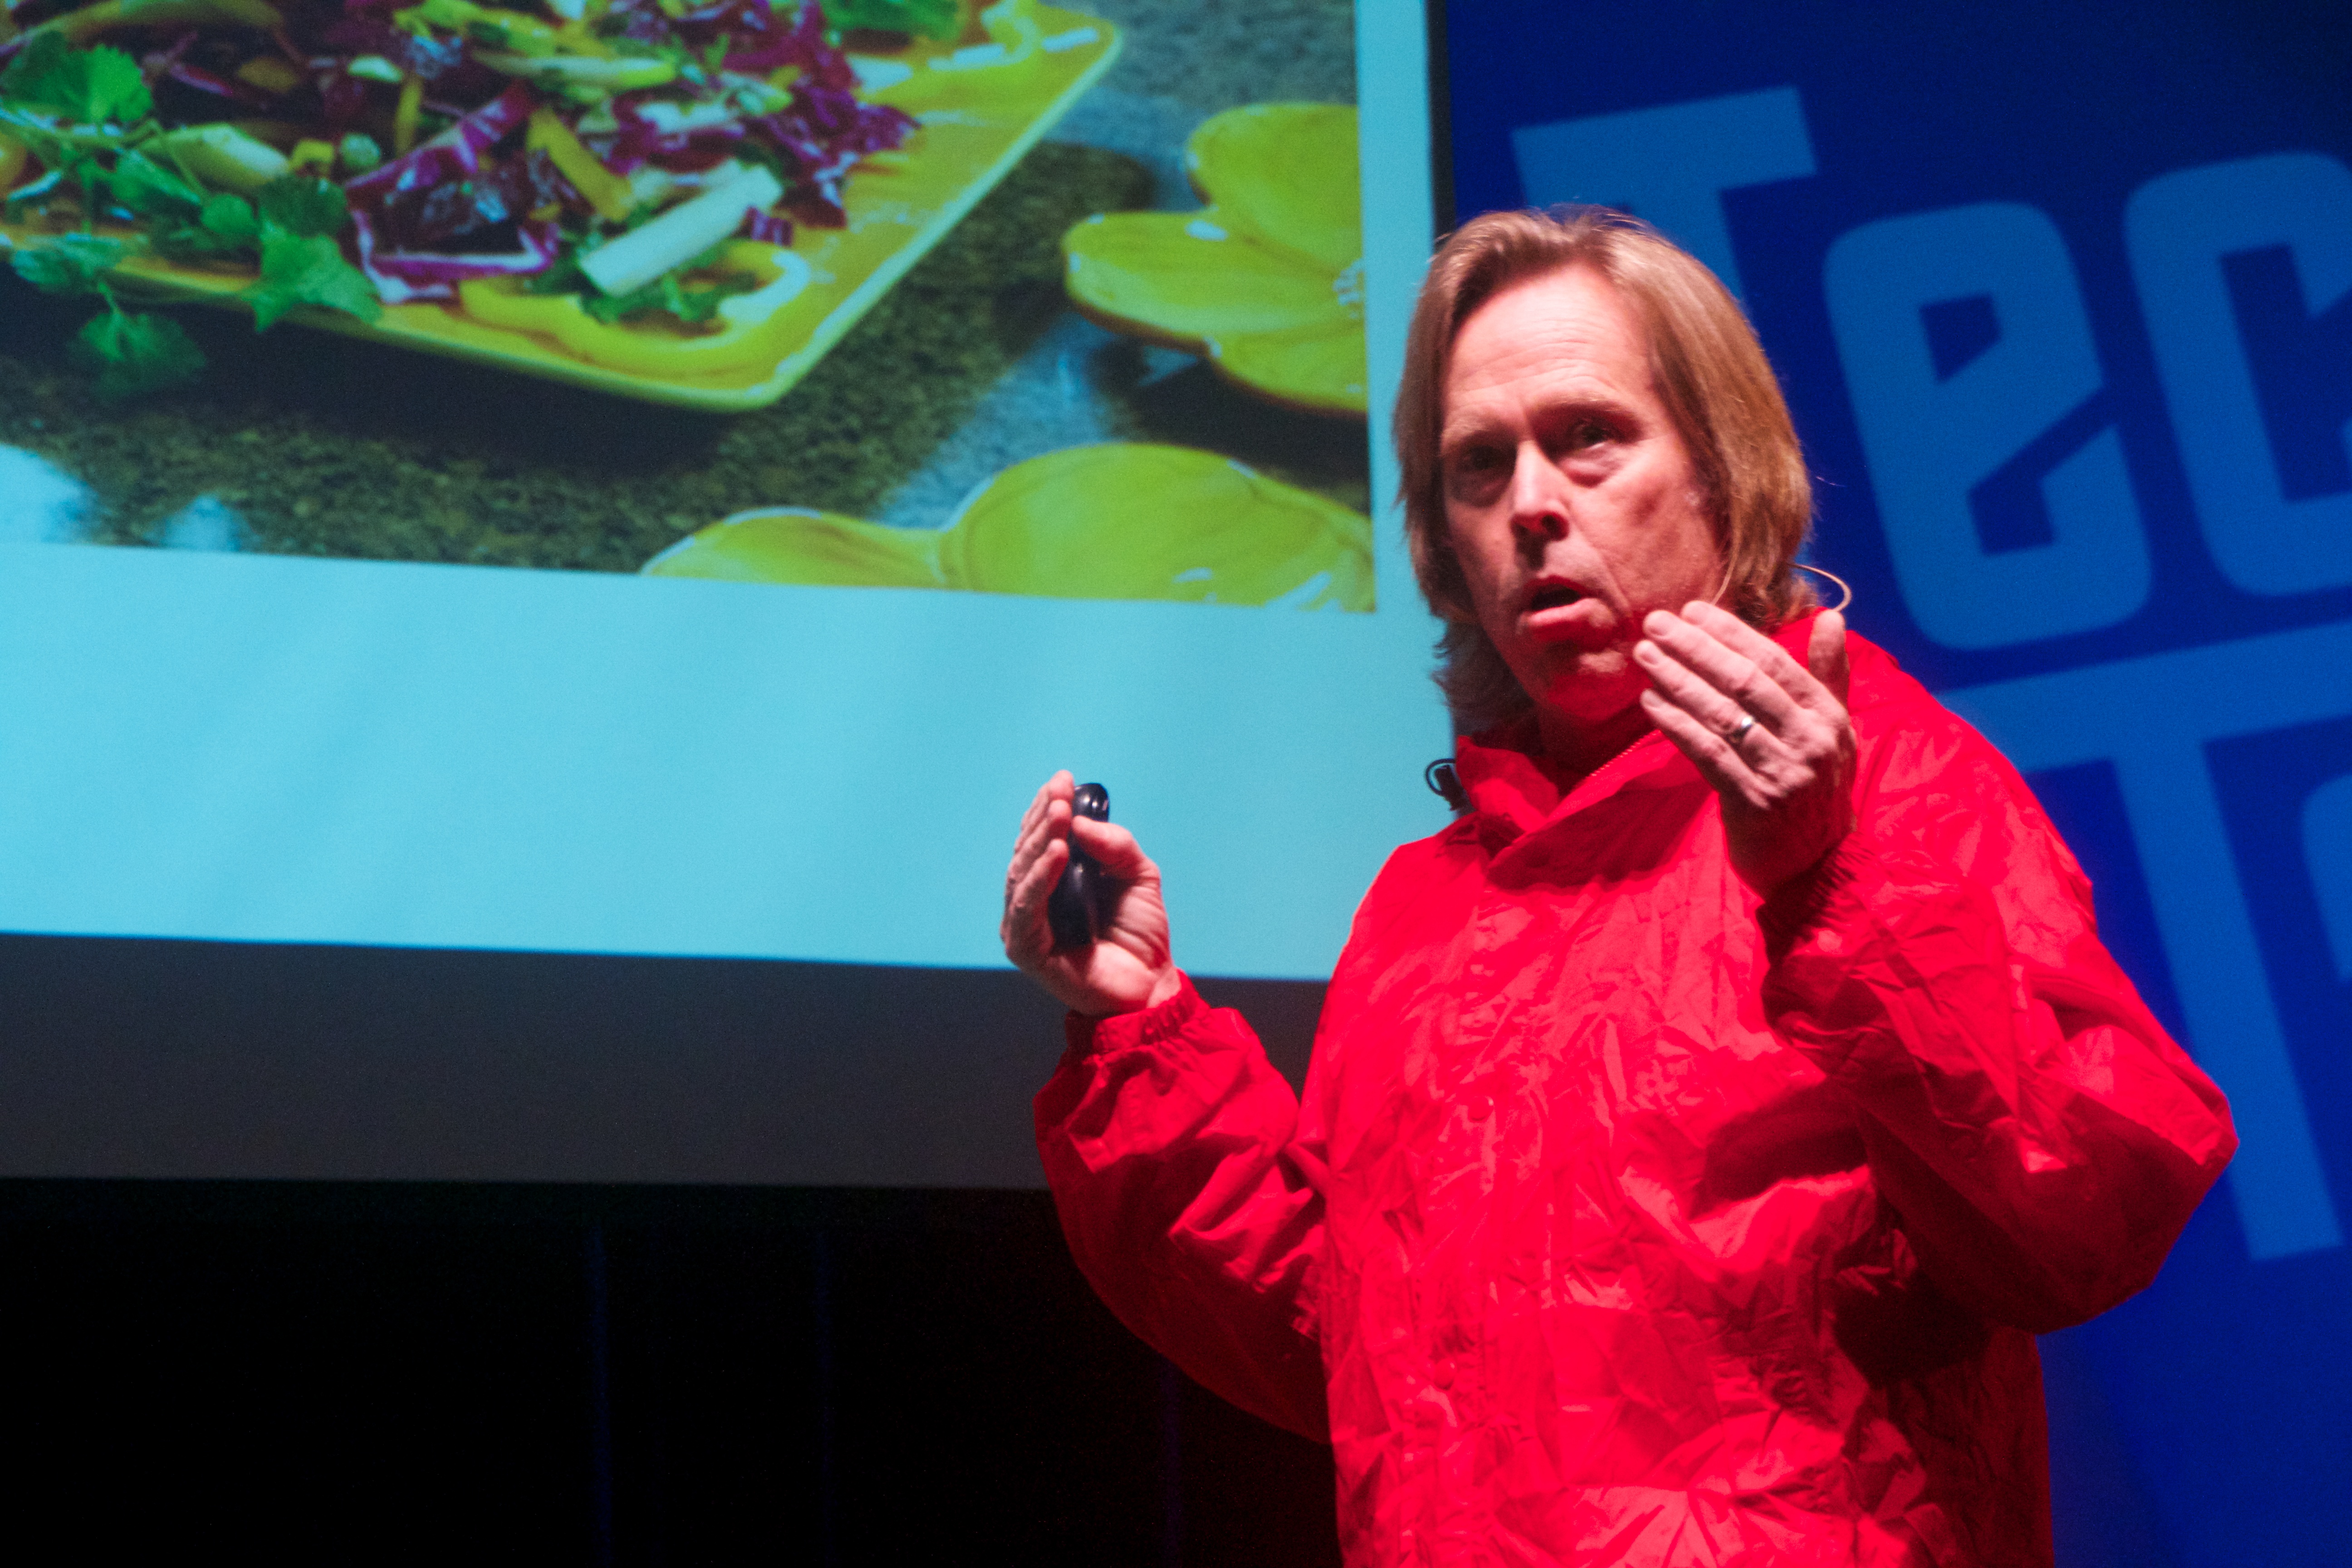
red, color, stage, scctechtalks